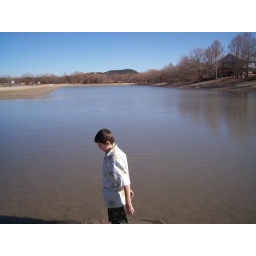
medina lake jonny in water